Nishi-Memambetsu Station

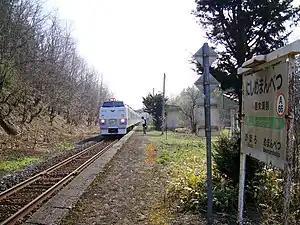
View of the platform and track, May 2009

is a railway station in Ōzora, Hokkaidō, Japan, operated by the Hokkaido Railway Company (JR Hokkaido). It is the closest station to Memanbetsu Airport.